Herbert C. Hoover Building

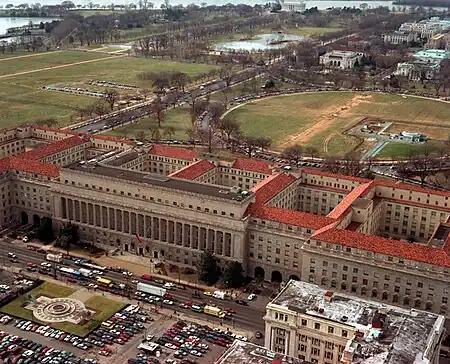
Aerial view from 14th Street NW, with the Hoover Building in the foreground and its six courtyards visible. In the background is President's Park.

The Herbert C. Hoover Building is the Washington, D.C. headquarters of the United States Department of Commerce.